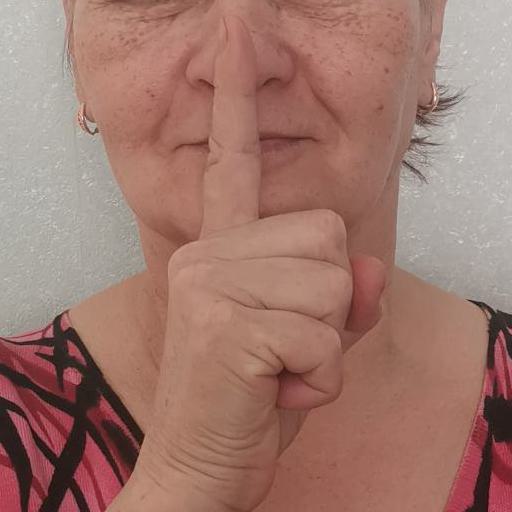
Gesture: mute